Laurie Brown (bishop)

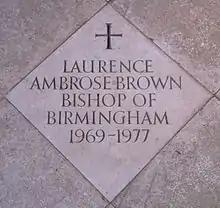
Memorial to Laurence Ambrose Brown in St Philip's Cathedral, Birmingham

Laurence Ambrose Brown (1 November 19077 February 1994) was an English Anglican clergyman who was Bishop of Birmingham from 1969 to 1977.